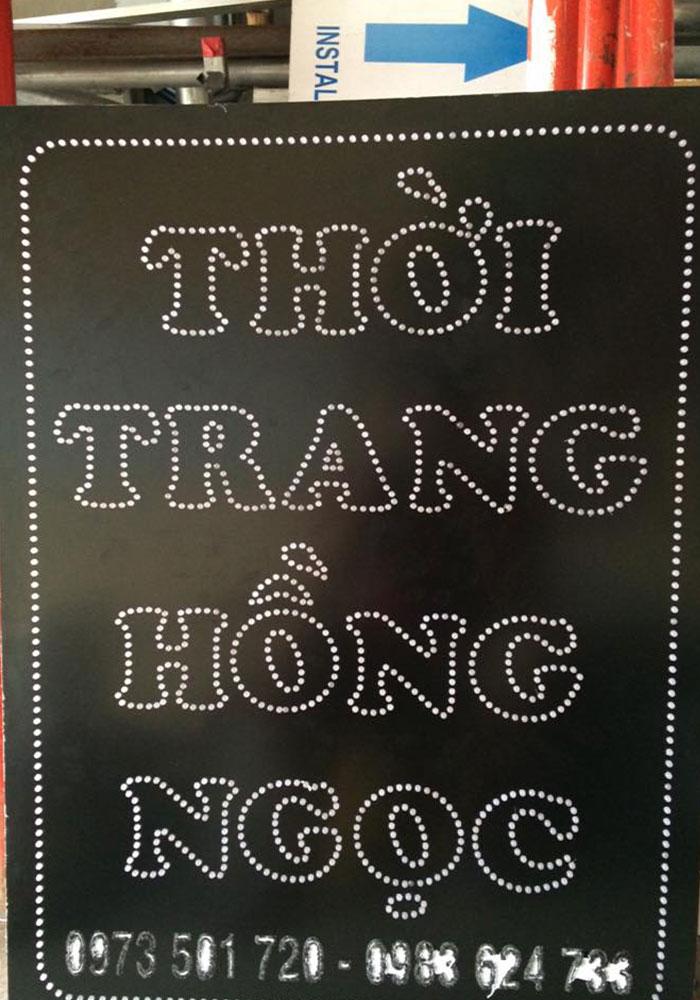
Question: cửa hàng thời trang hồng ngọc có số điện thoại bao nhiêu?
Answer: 0973501720 hoặc 0983624733